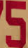
Number: 5